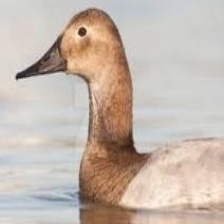
Species: CANVASBACK
Scientific name: AYTHYA VALISINERIA
ImageNet parent category: drake